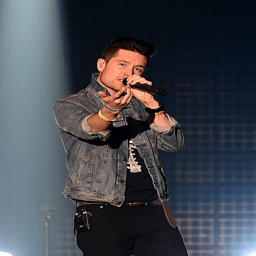
artist performs onstage during music festival .